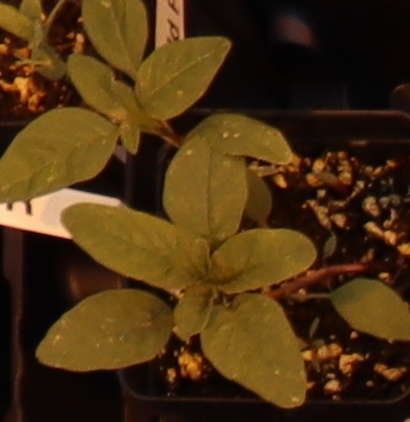
Label: Waterhemp